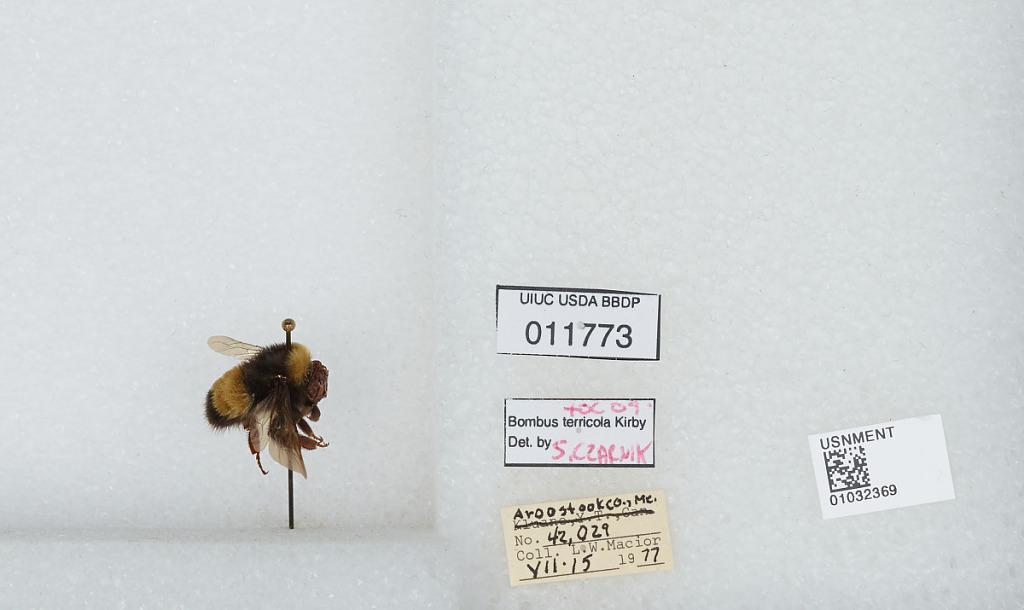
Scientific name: Bombus (Bombus) terricola Kirby
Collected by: L. Macior
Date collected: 1977-7-15
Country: United States
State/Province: Maine
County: Aroostook
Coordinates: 46.65, -68.58
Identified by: Czarnik, S.